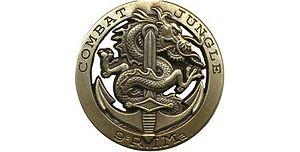
Insigne combat en jungle du 9e Régiment d'infanterie marine.
Le 9ᵉ régiment d'infanterie de marine est un régiment des troupes de marine de l'Armée française. Il est actuellement stationné en Guyane, à la fois sur Cayenne, au quartier de la Madeleine, près de la Gendarmerie, sur un détachement fluvial sur le Maroni, à Saint-Jean-du-Maroni sur un des sites de l'ancien bagne et à Maripasoula. Le 9ᵉ RIMa est l'héritier du régiment de marche du Tonkin, du 9ᵉ régiment d'infanterie coloniale et du 9ᵉ bataillon d'infanterie de marine dont il est directement issu par changement de dénomination en 1992.